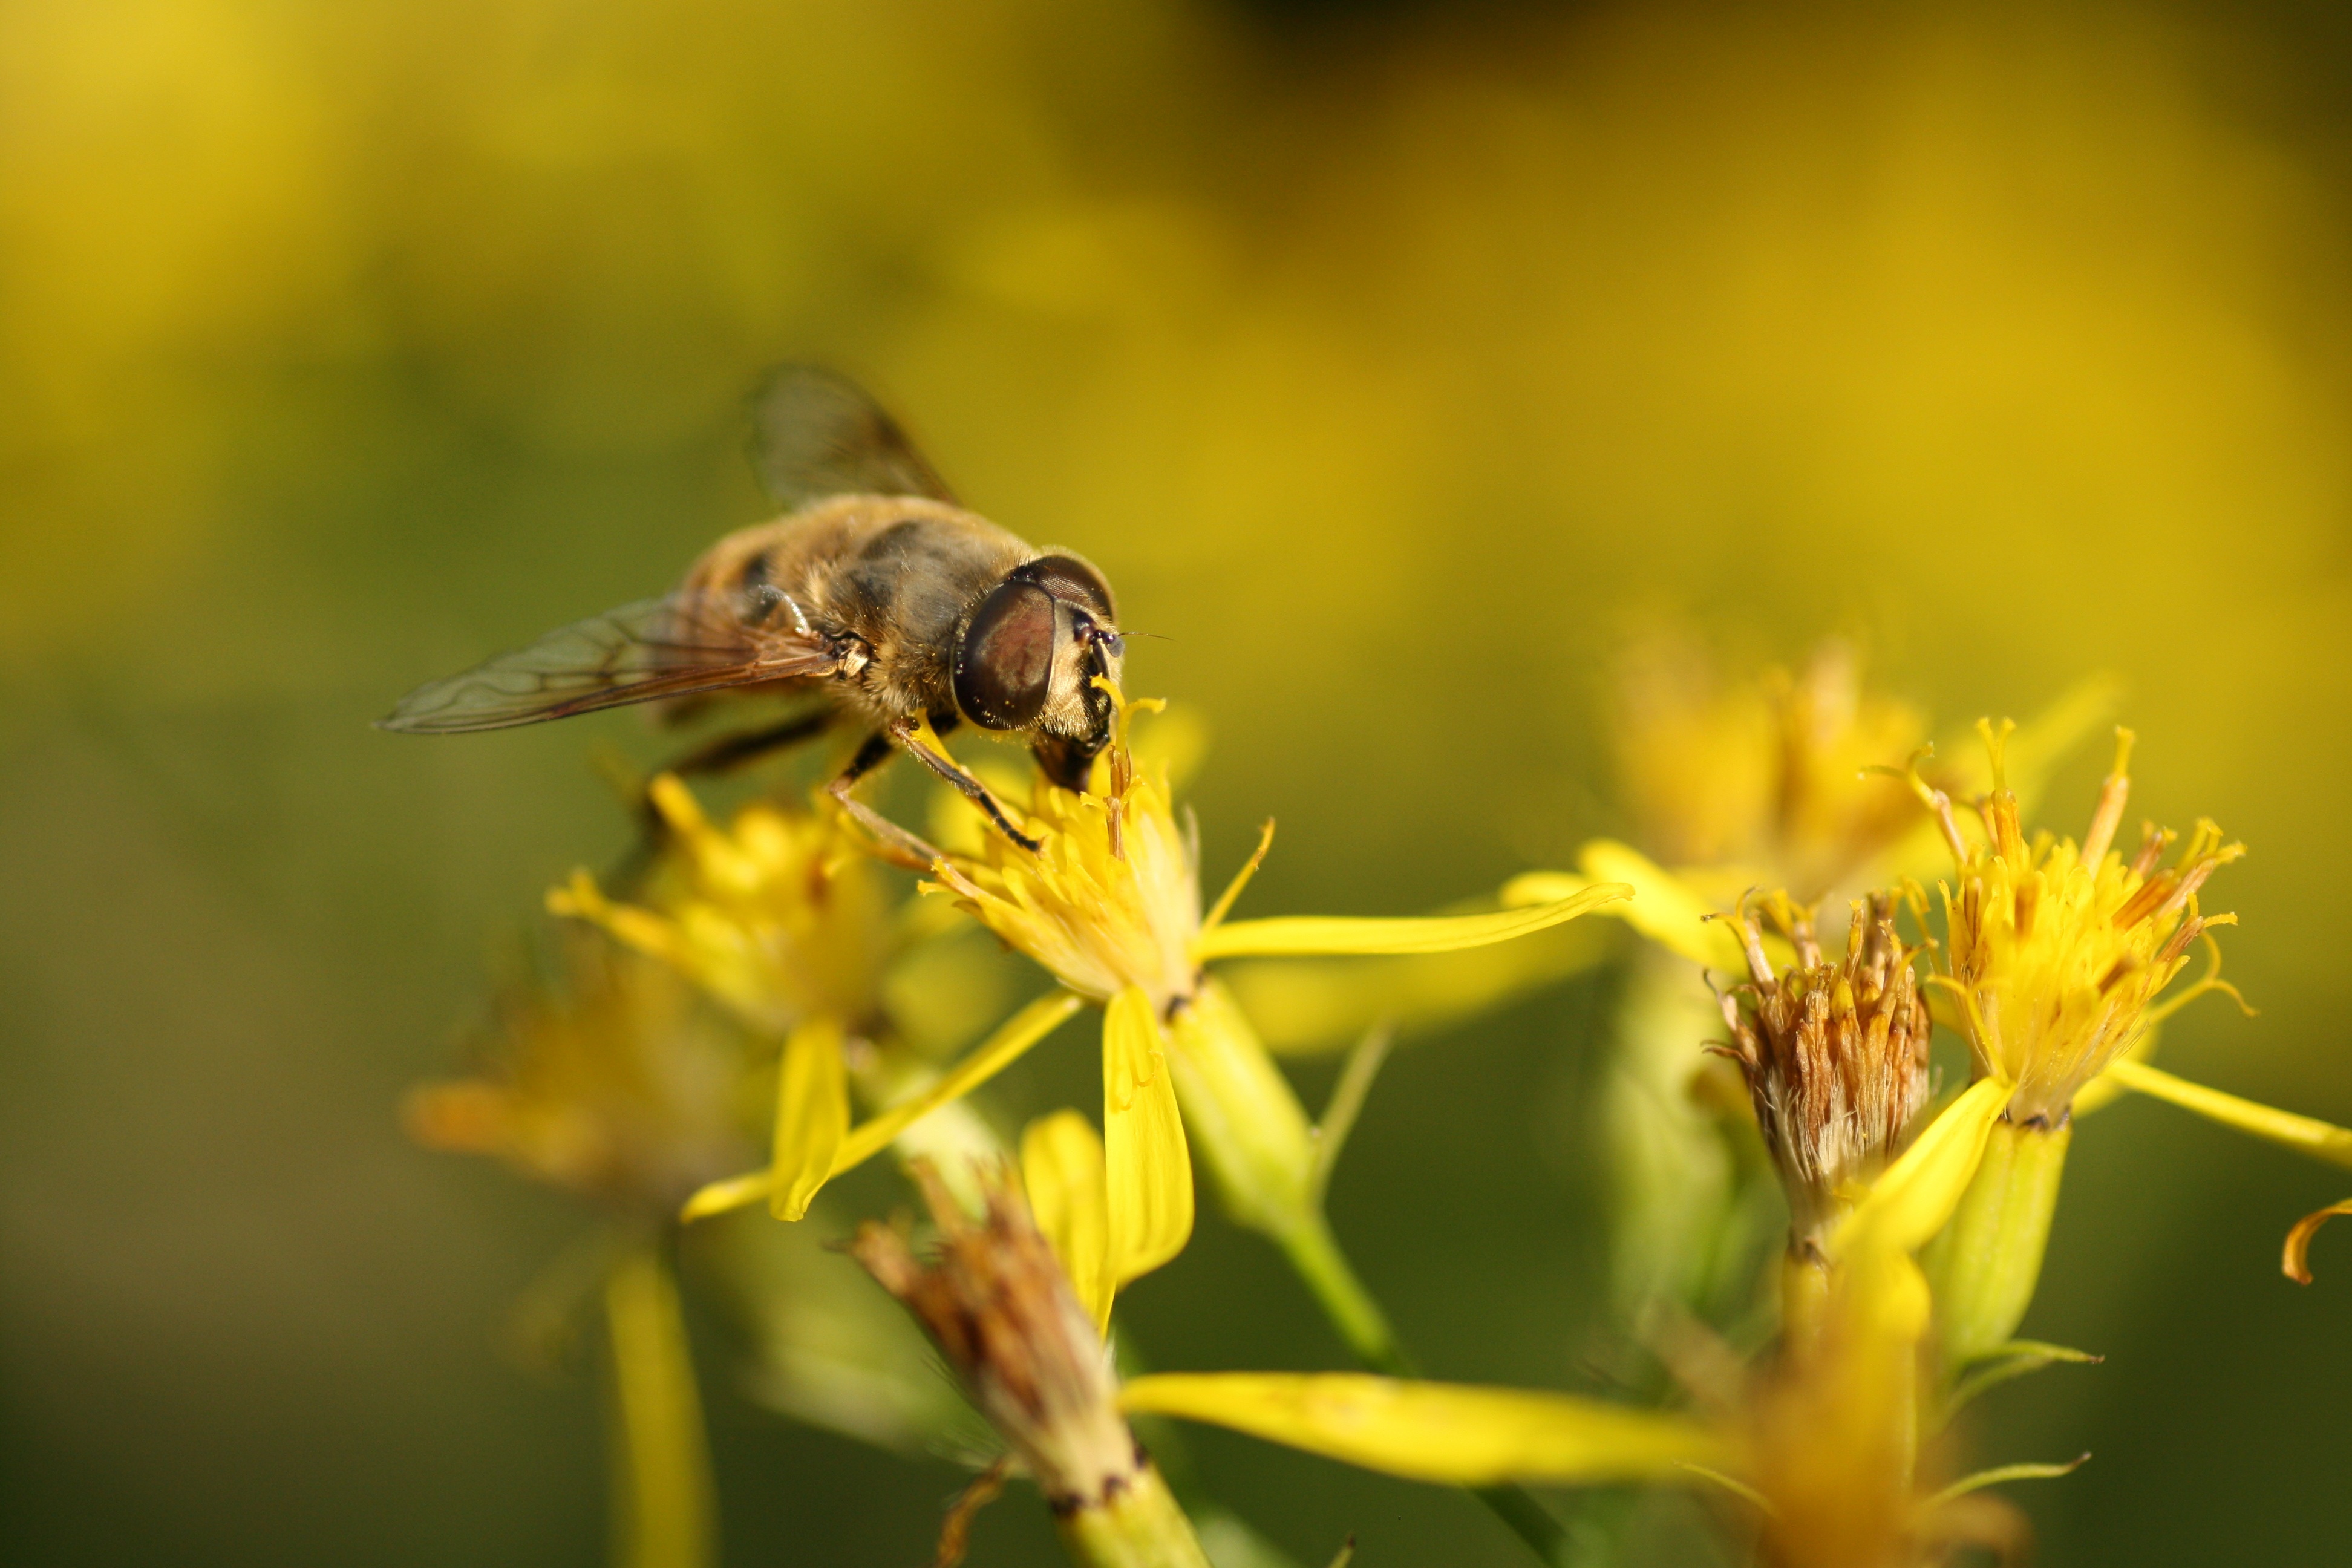
nature, photography, meadow, flower, fly, wildlife, pollen, green, insect, macro, botany, yellow, flora, fauna, invertebrate, wildflower, flowers, close up, bee, insects, wasp, pest, nectar, forage, macro photography, honey bee, membrane winged insect